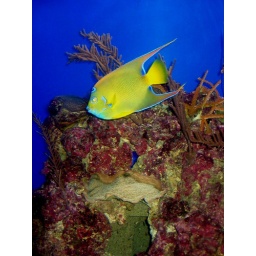
butterfly fish in the coral